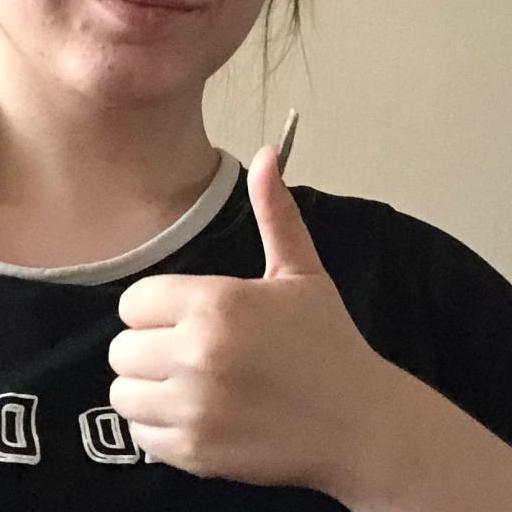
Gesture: like